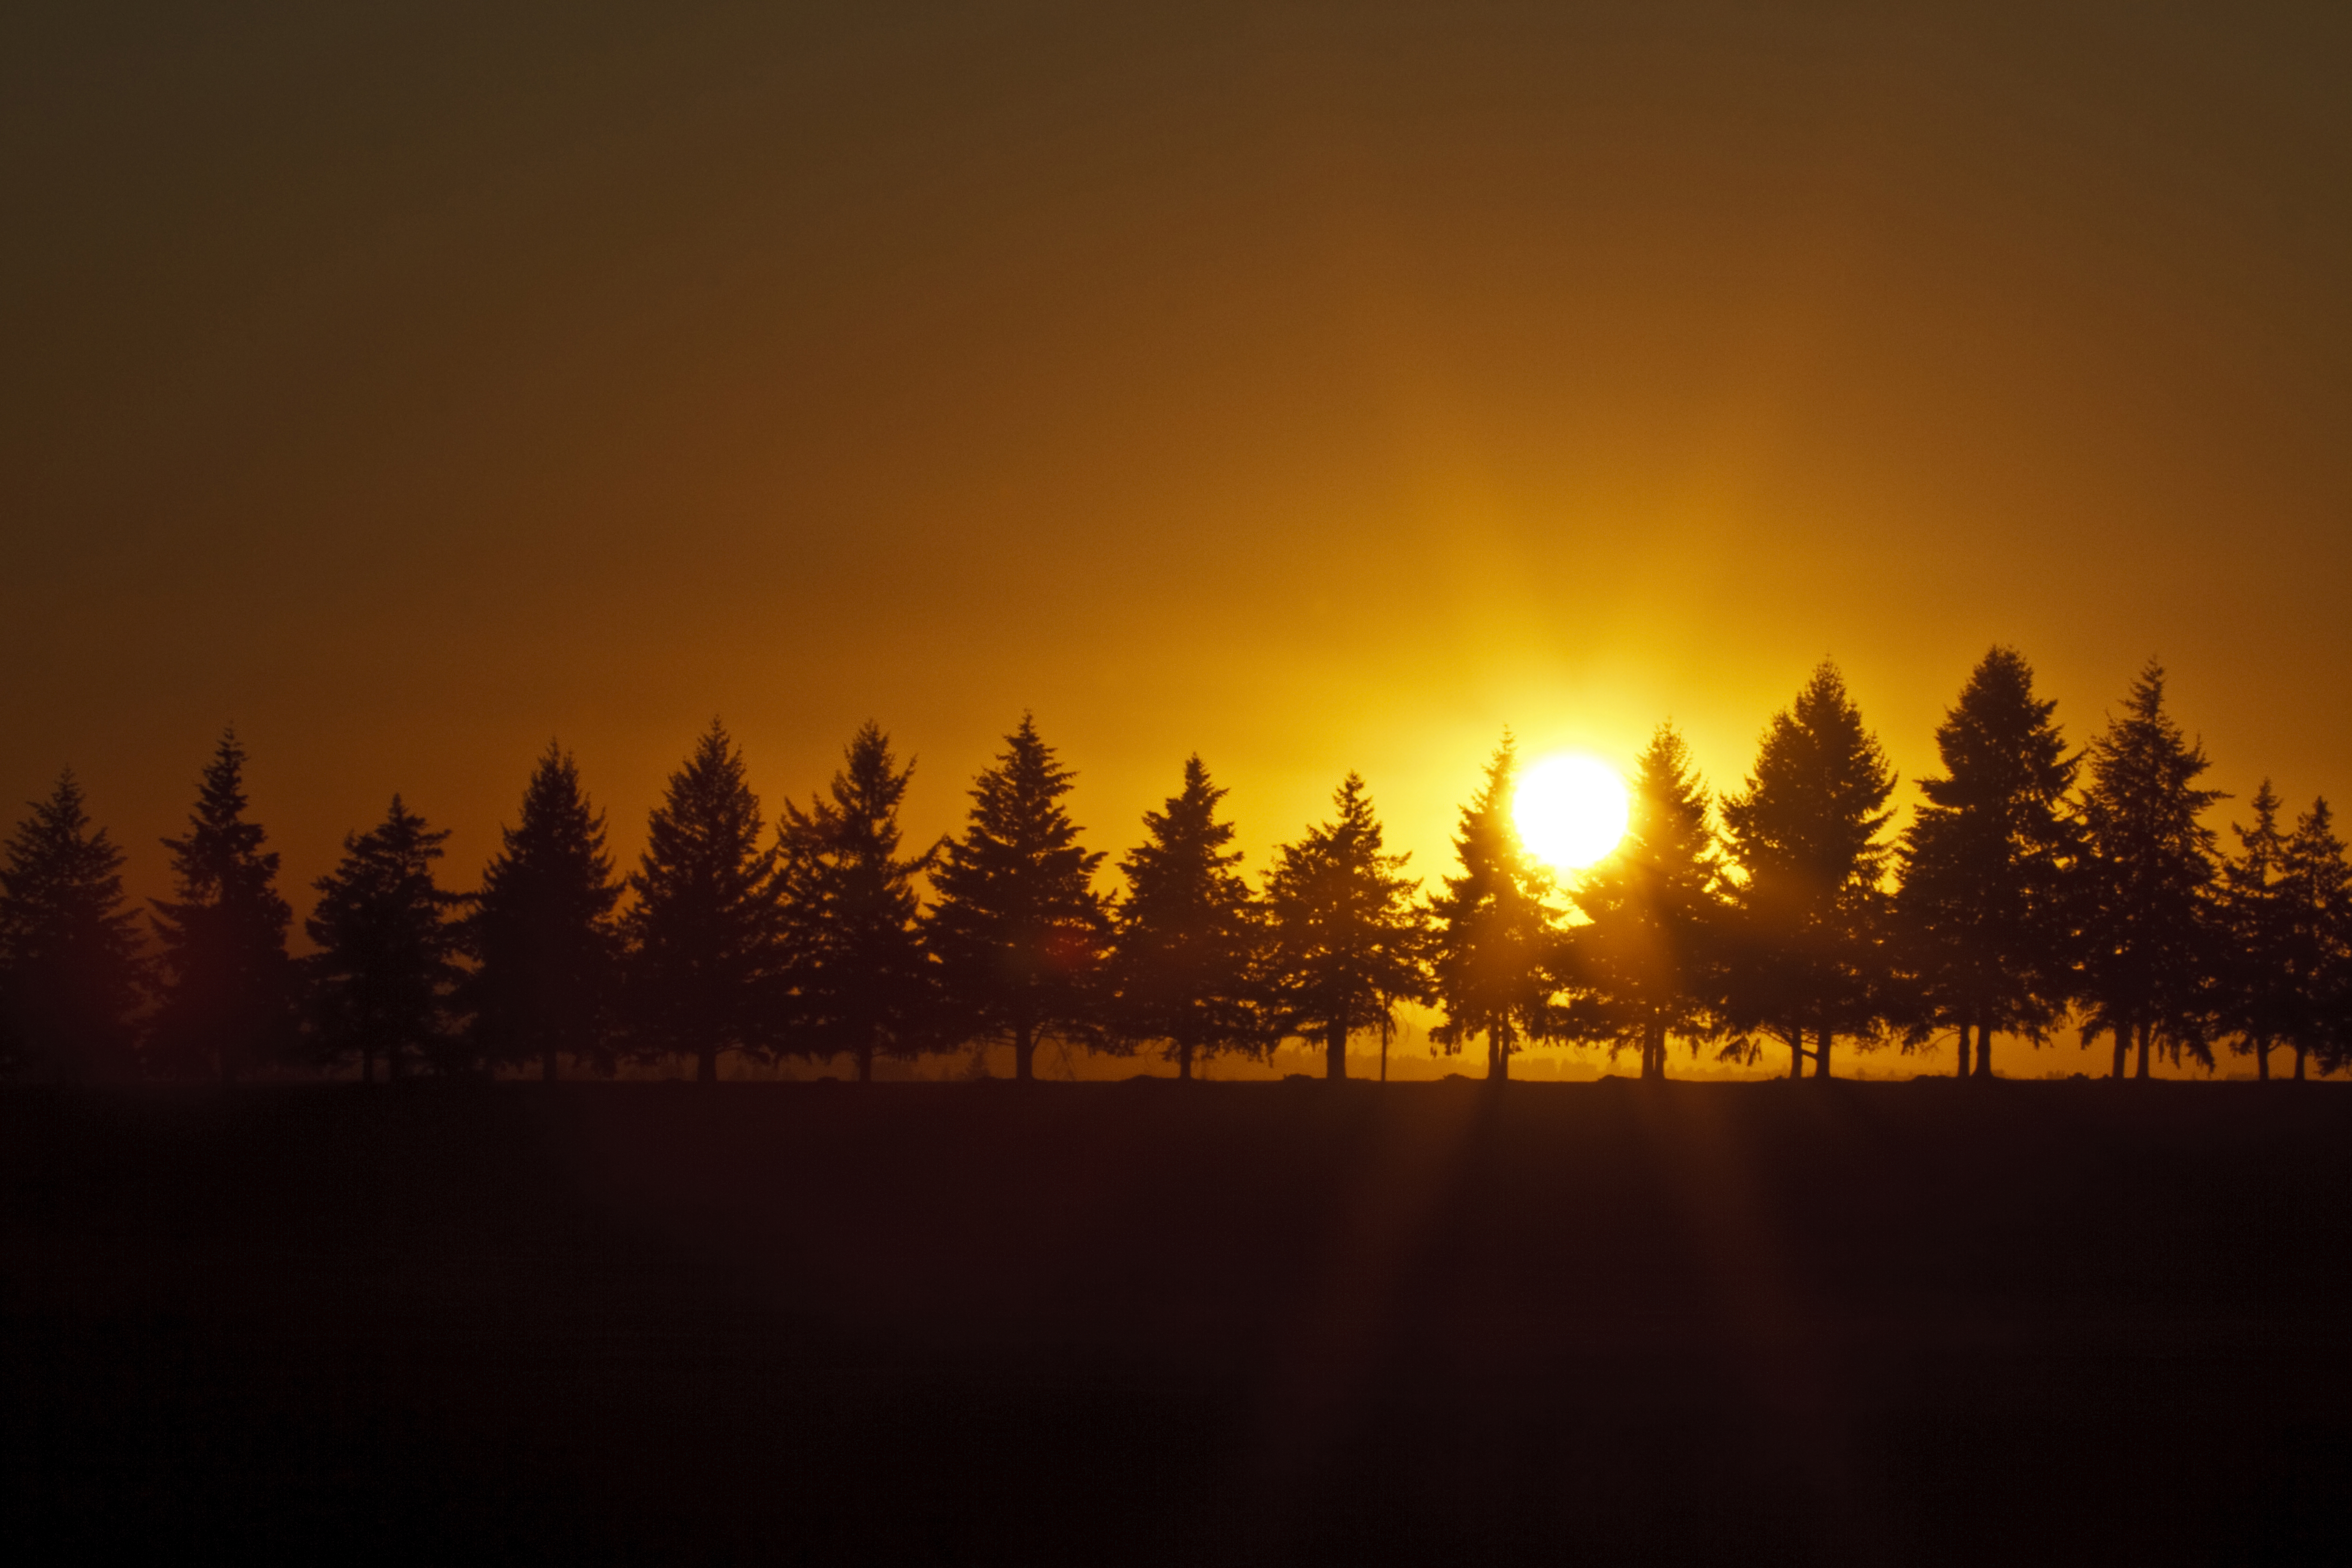
landscape, horizon, sun, sunrise, sunset, row, field, farm, night, photography, sunlight, morning, highway, dawn, atmosphere, dusk, evening, reflection, lens, canon, agriculture, trees, eos, is, silver, falls, 7d, images, usm, oregon, ian, 214, sane, sublimity, f4556l, southeast, ef10040mm, afterglow, atmospheric phenomenon, red sky at morning